Folklore of Romania

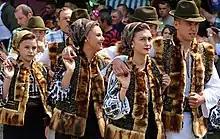
Romanian teens in traditional clothes are dancing

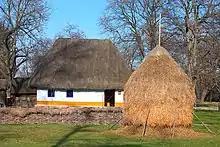
A traditional house in the Village Museum

The folklore of Romania is the collection of traditions of the Romanians. A feature of Romanian culture is the special relationship between folklore and the learned culture, determined by two factors. First, the rural character of the Romanian communities resulted in an exceptionally vital and creative traditional culture. Folk creations (the best known is the ballad Miorița) were the main literary genre until the 18th century. They were both a source of inspiration for cultivated creators and a structural model. Second, for a long time learned culture was governed by official and social commands and developed around courts of princes and boyars, as well as in monasteries.